Creevykeel Court Tomb

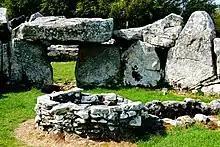
The early Christian smelting chamber in the court at Creevykeel

According to analysis, the monument appears to have been built in at least three phases, with an open court facing to the east belonging to phase one, including the entrance flanked by large megalithic blocks with a massive triangular lintel stone. Phase two saw the court enclosed to become a contained area. A new entrance was added on the east side of the court, which is not in line with the axis of the main chamber. During a third phase the cairn was lengthened and widened by as much as two meters on the sides and six meters at the eastern end. The old facade can still be seen as a line of boulders within the cairn.